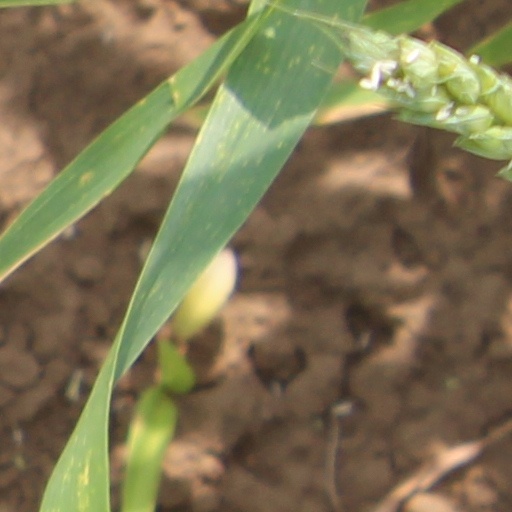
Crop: wheat